Albrecht Brandi

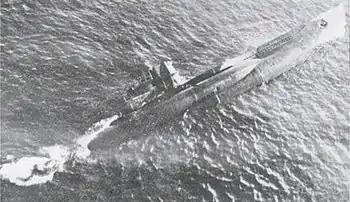
"U-617" aground near Mellila, Morocco after British air attack 12 September 1943.

In September 1943, in his last patrol in "U-617", Brandi sank , a , off Gibraltar. A few days later, on the night of 10 September, he was attacked near the Moroccan coast by Royal Air Force Wellington aircraft from No. 179 Squadron piloted by Squadron Leader D. B. Hodgkinson in position damaging "U-617". Three hours later, on 11 September, another No. 179 Squadron aircraft piloted by Pilot Officer W. H. Brunini dropped more depth charges. The resultant damage to "U-617" was so severe that Brandi could no longer risk diving. To avoid capture, Brandi decided to sail "U-617" to shallow waters and abandoned ship off Melilla, Spanish Morocco, in position . After evacuating into rubber boats, the crew managed to reach the shore without loss and were interned by Spanish troops. Brandi was loosely confined in the officers' camp near Cadiz. With the help of the German naval attaché in Madrid, he received a fake passport with the cover name "Albert Bergmann" and from there returned to Germany. The wrecked "U-617", aground offshore, was finally destroyed and sunk by air attack from Lockheed Hudson bombers from No. 48 and No. 233 Squadron and naval gunfire from and .